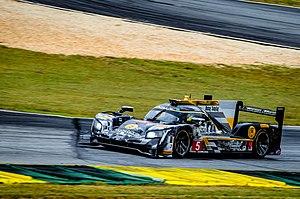
La 67ᵉ édition des 6 Heures de Watkins Glen s'est déroulée du 29 juin 2017 au 2 juillet 2017. Il s'agissait de la sixième manche du championnat United SportsCar Championship 2017 et de la troisième manche de la mini série Coupe d'Endurance d'Amérique du Nord.
Le Grand Prix automobile de Long Beach 2018 a été une course de voitures de sport organisée sur le circuit urbain de Long Beach en Californie, aux États-Unis, qui s'est déroulée le 14 avril 2018 dans le cadre du Grand Prix de Long Beach. Il s'agissait de la troisième manche du championnat WeatherTech SportsCar Championship 2018 et seul les catégories Prototype et GT Le Mans y ont participé. Après avoir disputé les deux épreuves les plus longues du championnat, les 24 Heures de Daytona et les 12 Heures de Sebring, les écuries ont participé à la course a été la plus courte du championnat WeatherTech SportsCar Championship 2018.